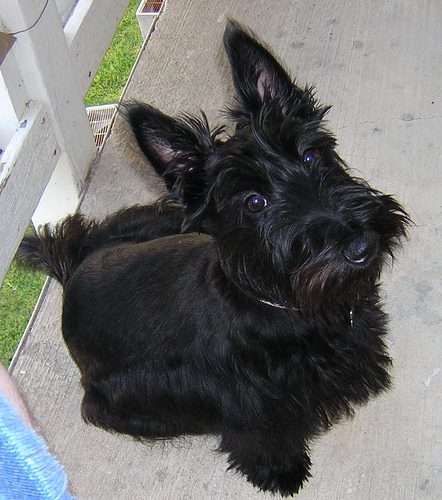
Animal: dog
Breed: scottish_terrier